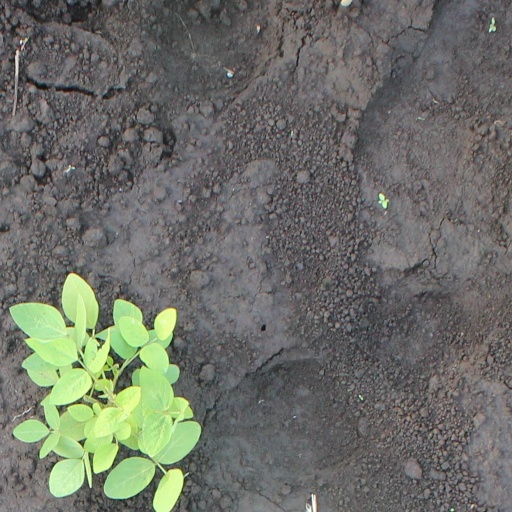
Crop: soybean